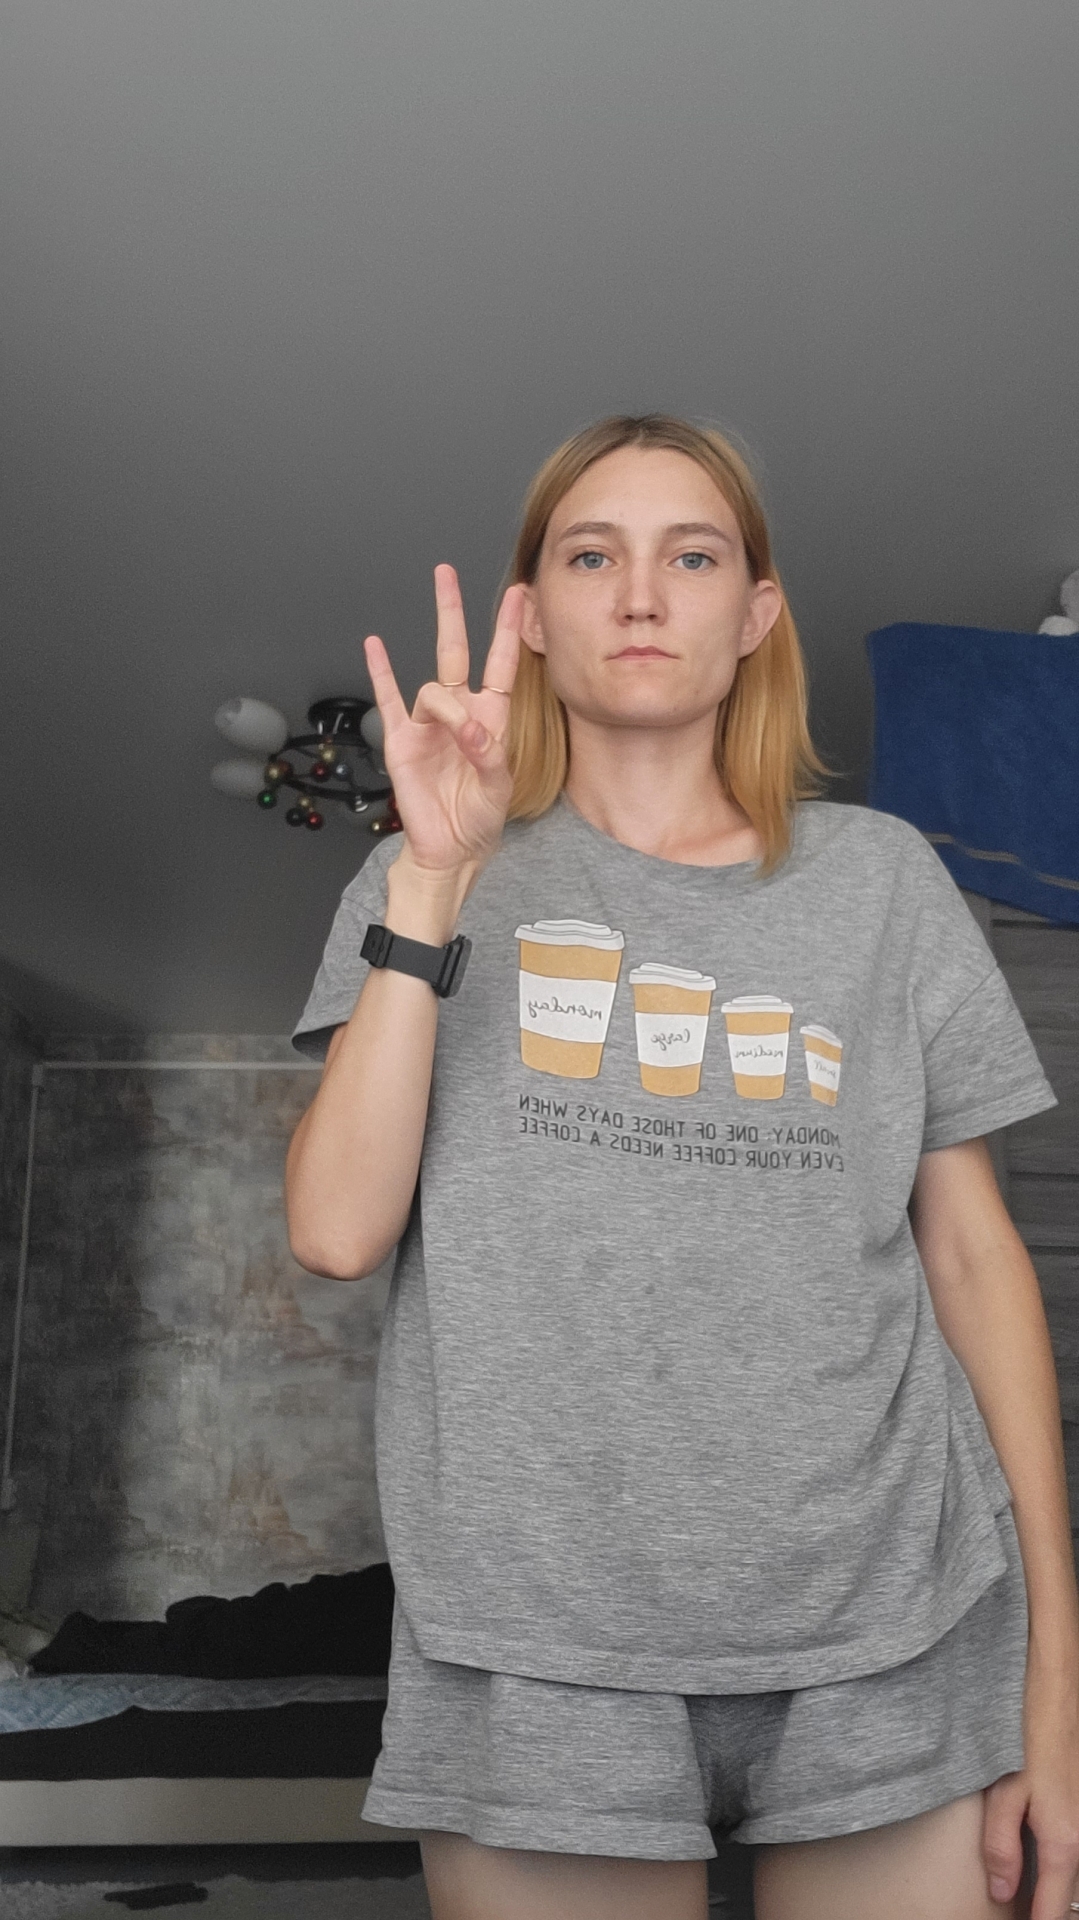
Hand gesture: three3